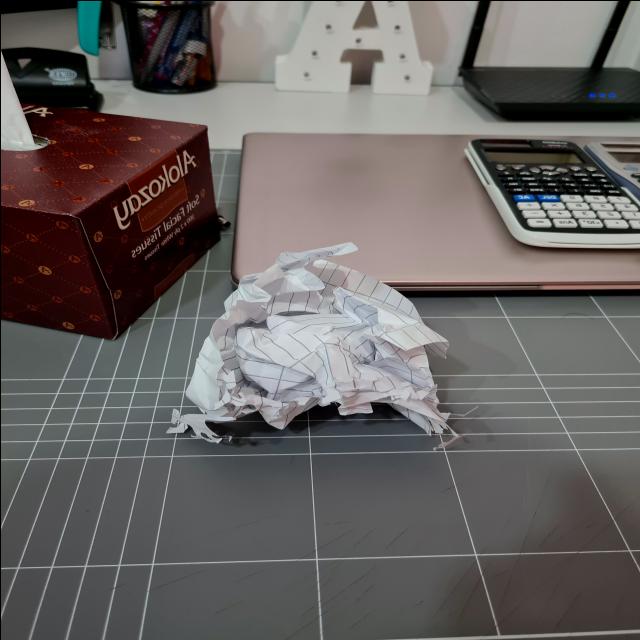
Label: tissues